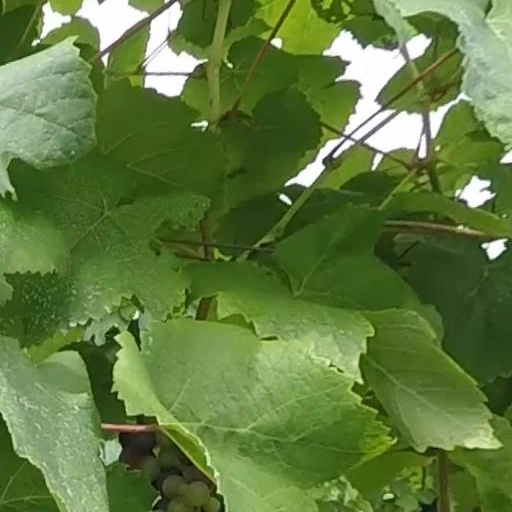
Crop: grape